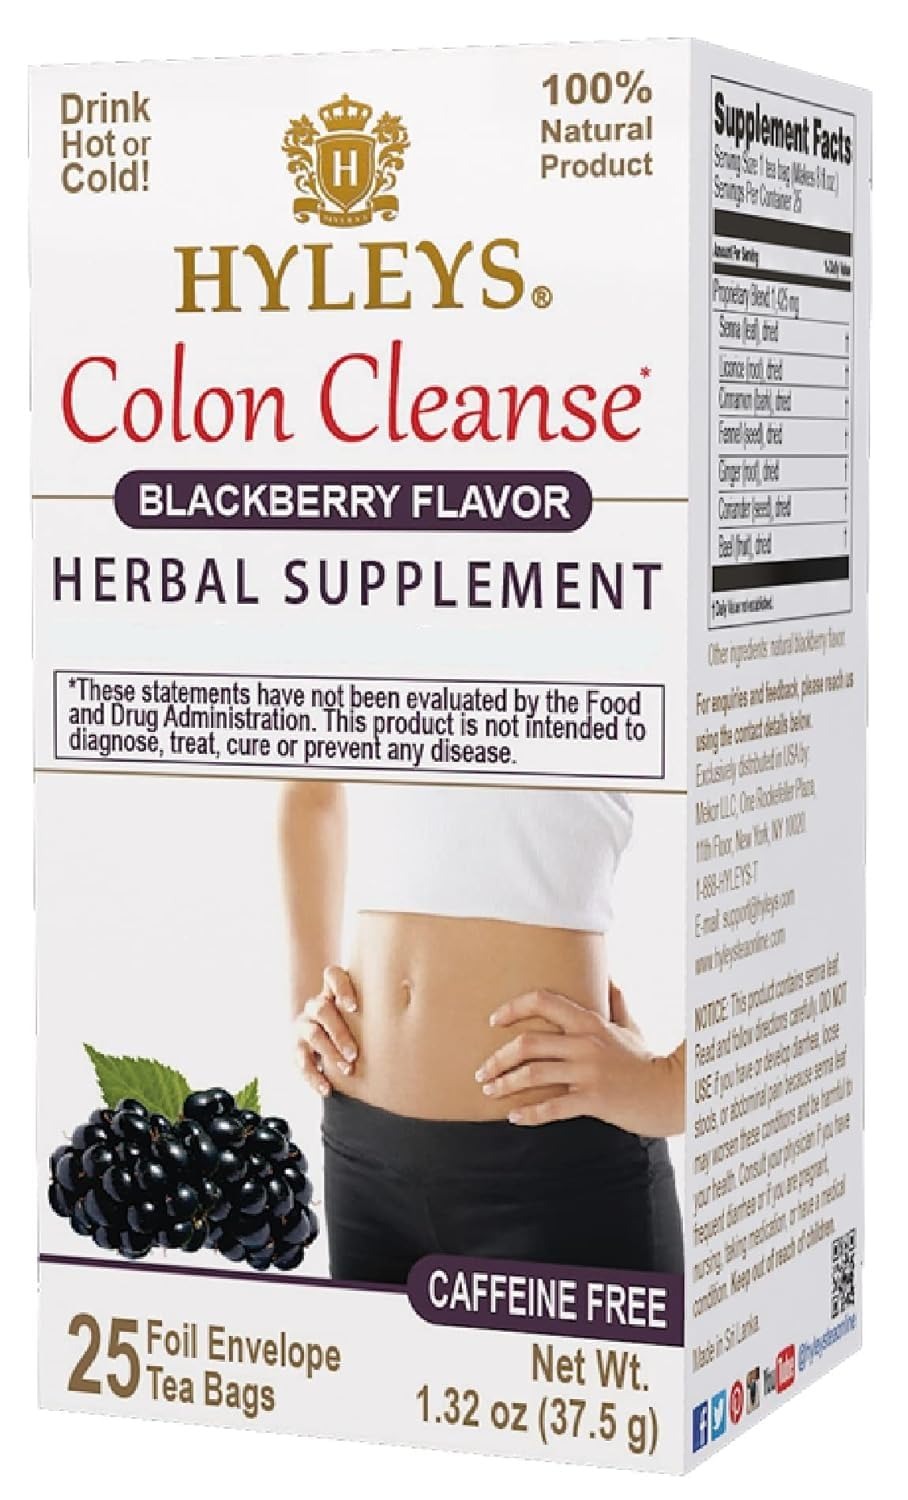
Item Name: Hyleys Colon Cleanse Tea Blackberry Flavor - 25 Tea Bags (12 Pack - 300 Tea Bags Total)
Bullet Point 1: Relieves occasional constipation
Bullet Point 2: Supports healthy digestion and works as a gentle laxative for occasional irregularity
Bullet Point 3: Supports weight loss by maintaining normal metabolism of fat and carbohydrates
Bullet Point 4: 100% Natural Product
Bullet Point 5: Sugar Free
Bullet Point 6: Allergen information: dairy_free
Value: 300.0
Unit: Count

Price: 10.01